Wasserturm Mönchengladbach

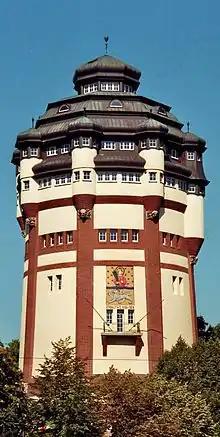
Wasserturm an der Viersener Straße

The Wasserturm Mönchengladbach, also called "Neuer Wasserturm", is one of the landmarks of Mönchengladbach.